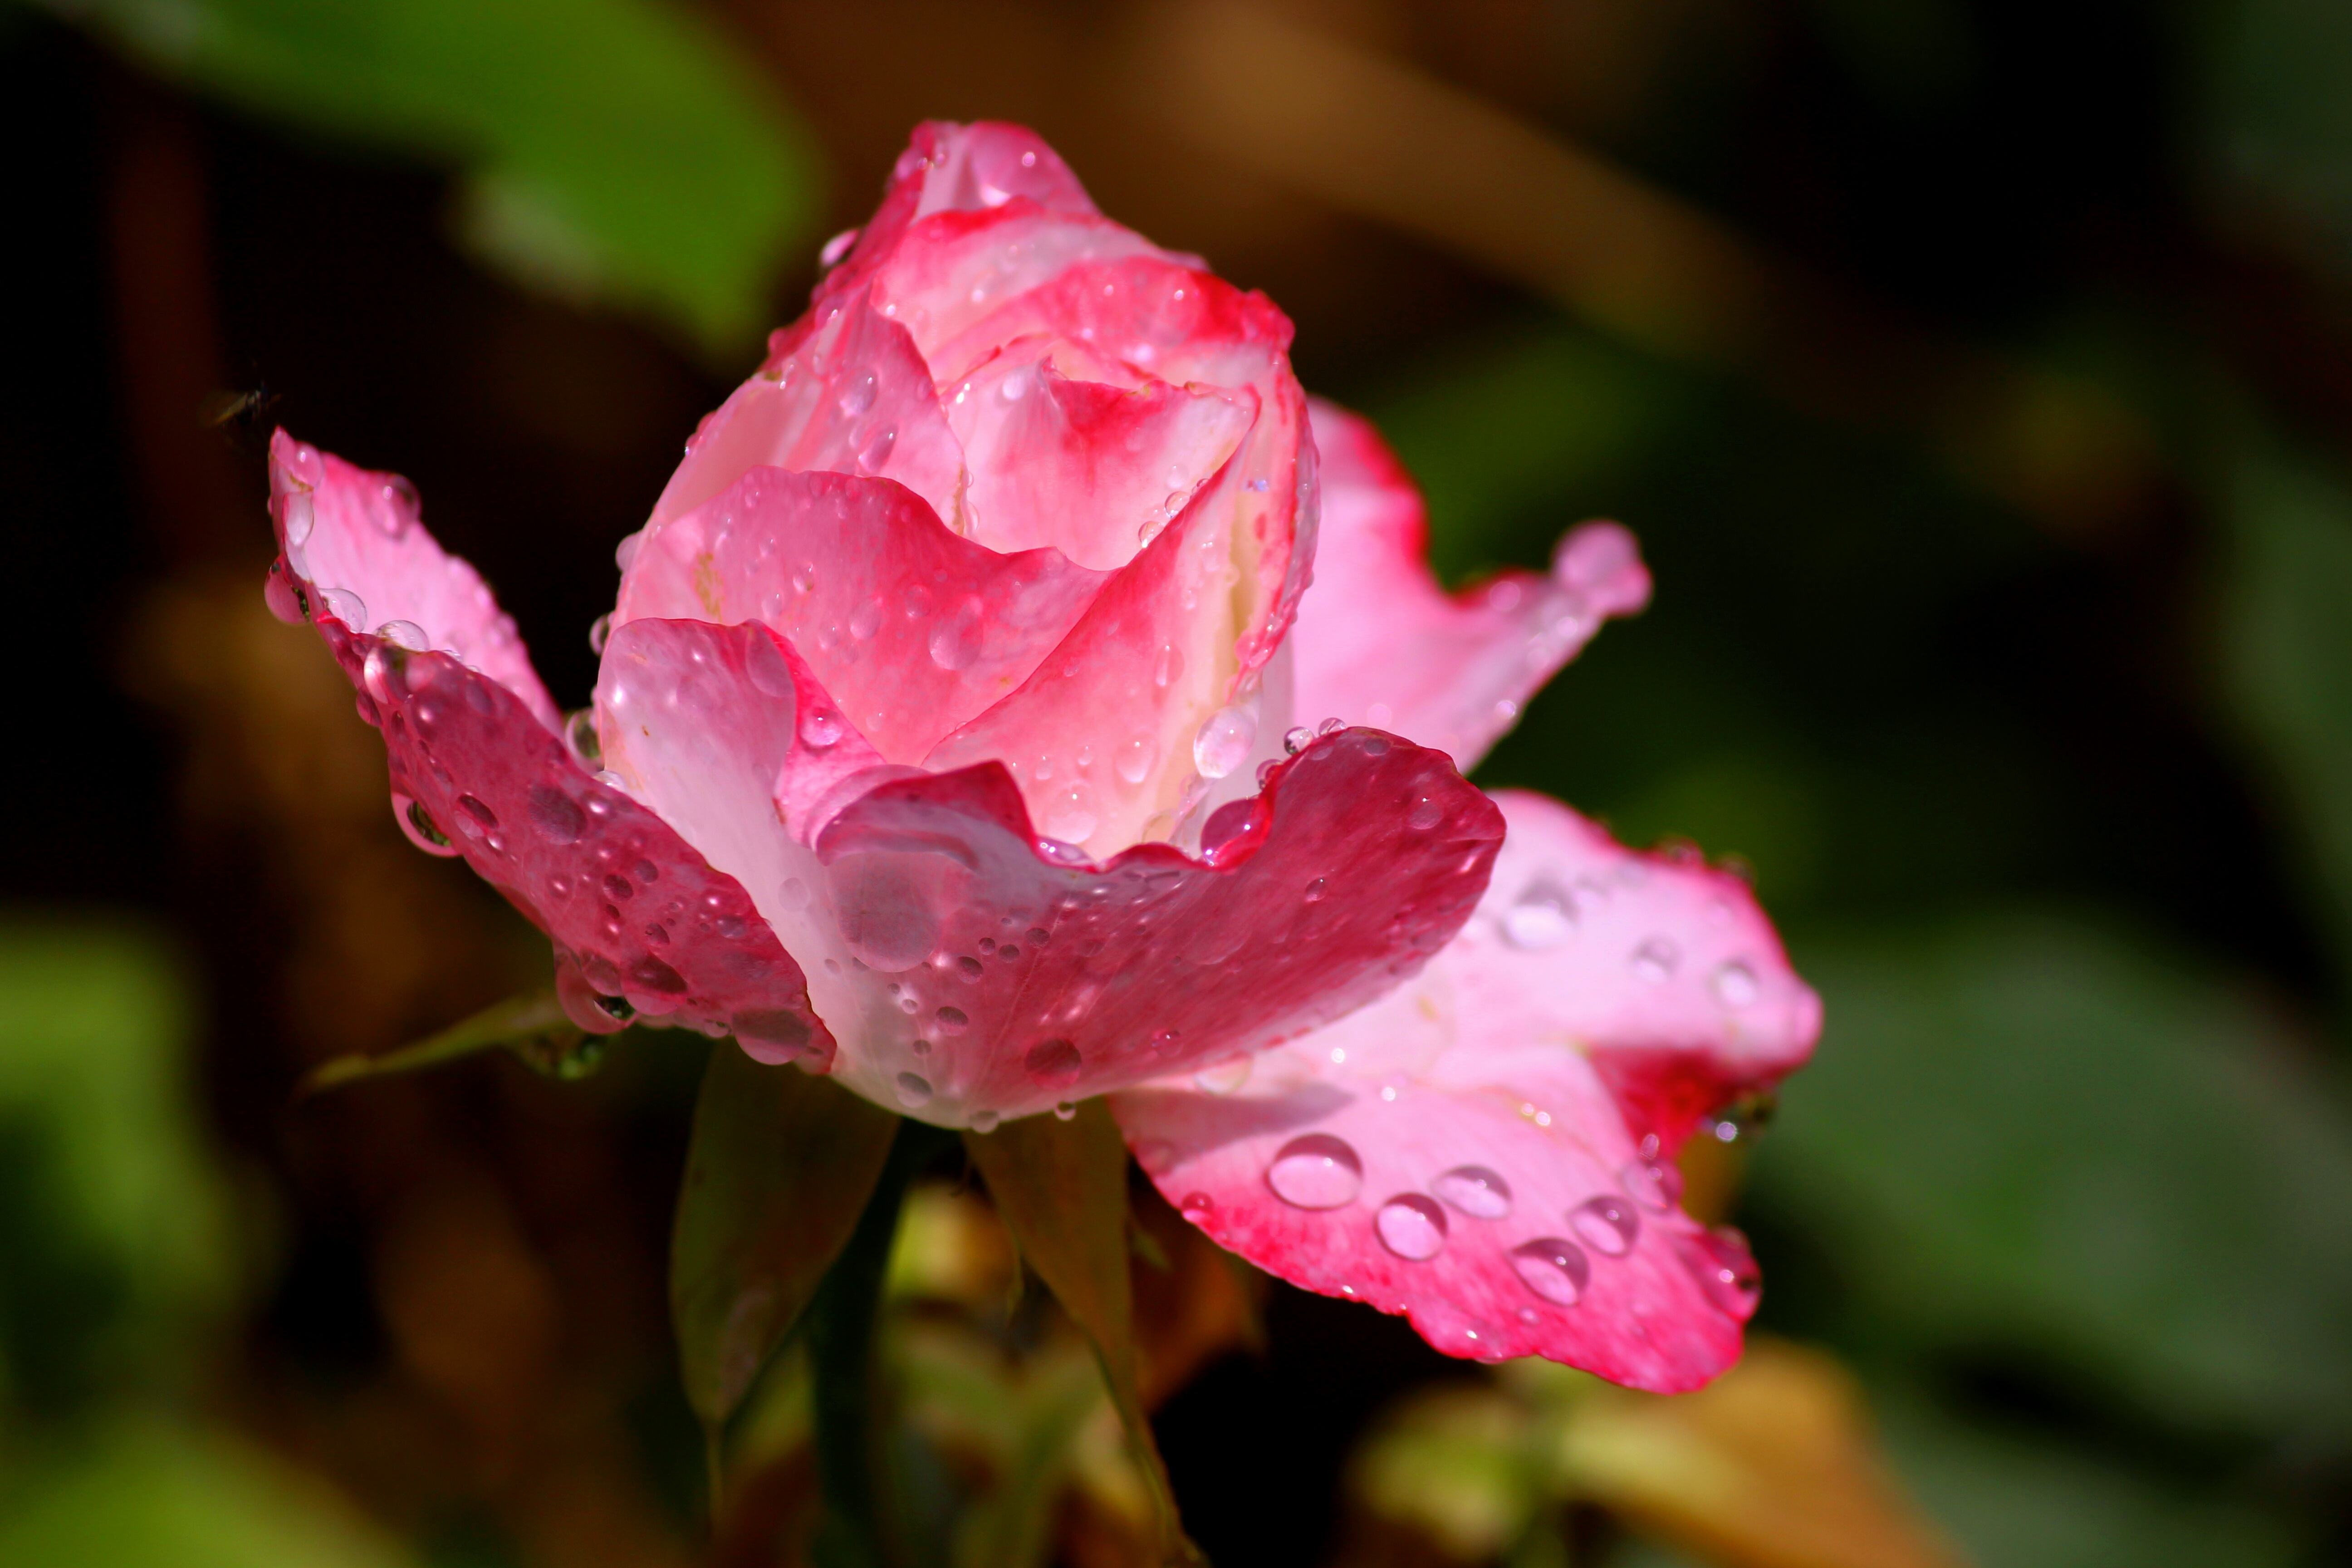
blossom, plant, photography, leaf, flower, petal, rose, botany, pink, flora, red rose, close up, shrub, bud, macro photography, flowering plant, garden roses, rose family, after the rain, plant stem, land plant